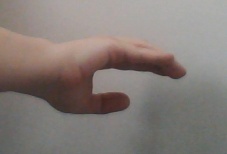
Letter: jeem